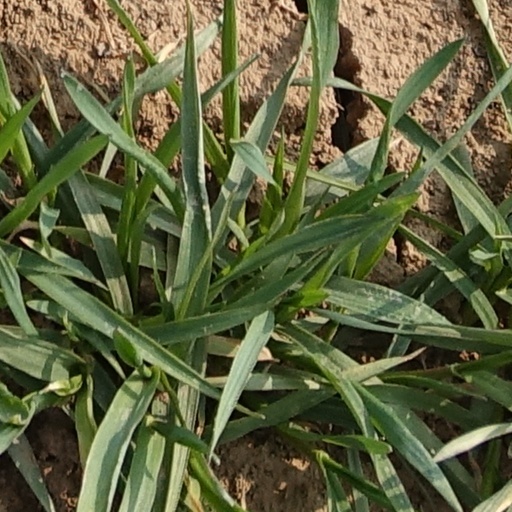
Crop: wheat